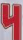
Number: 4